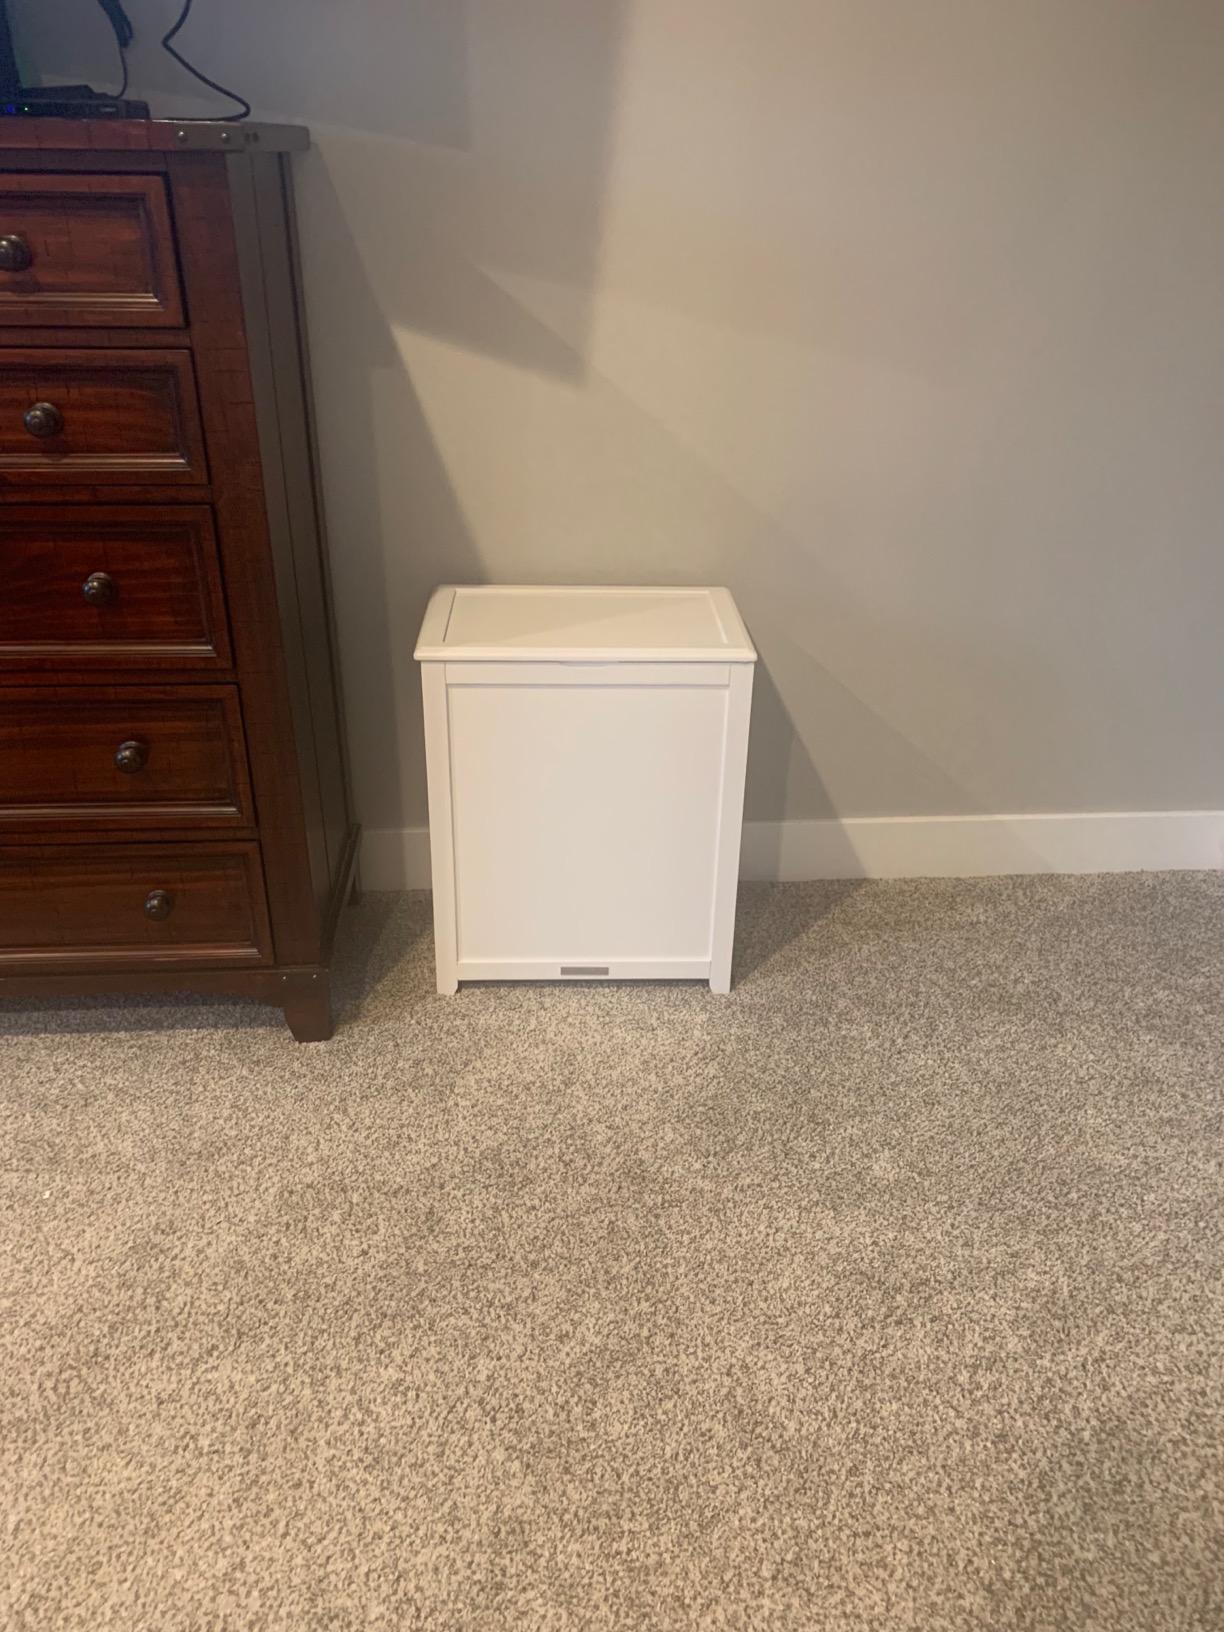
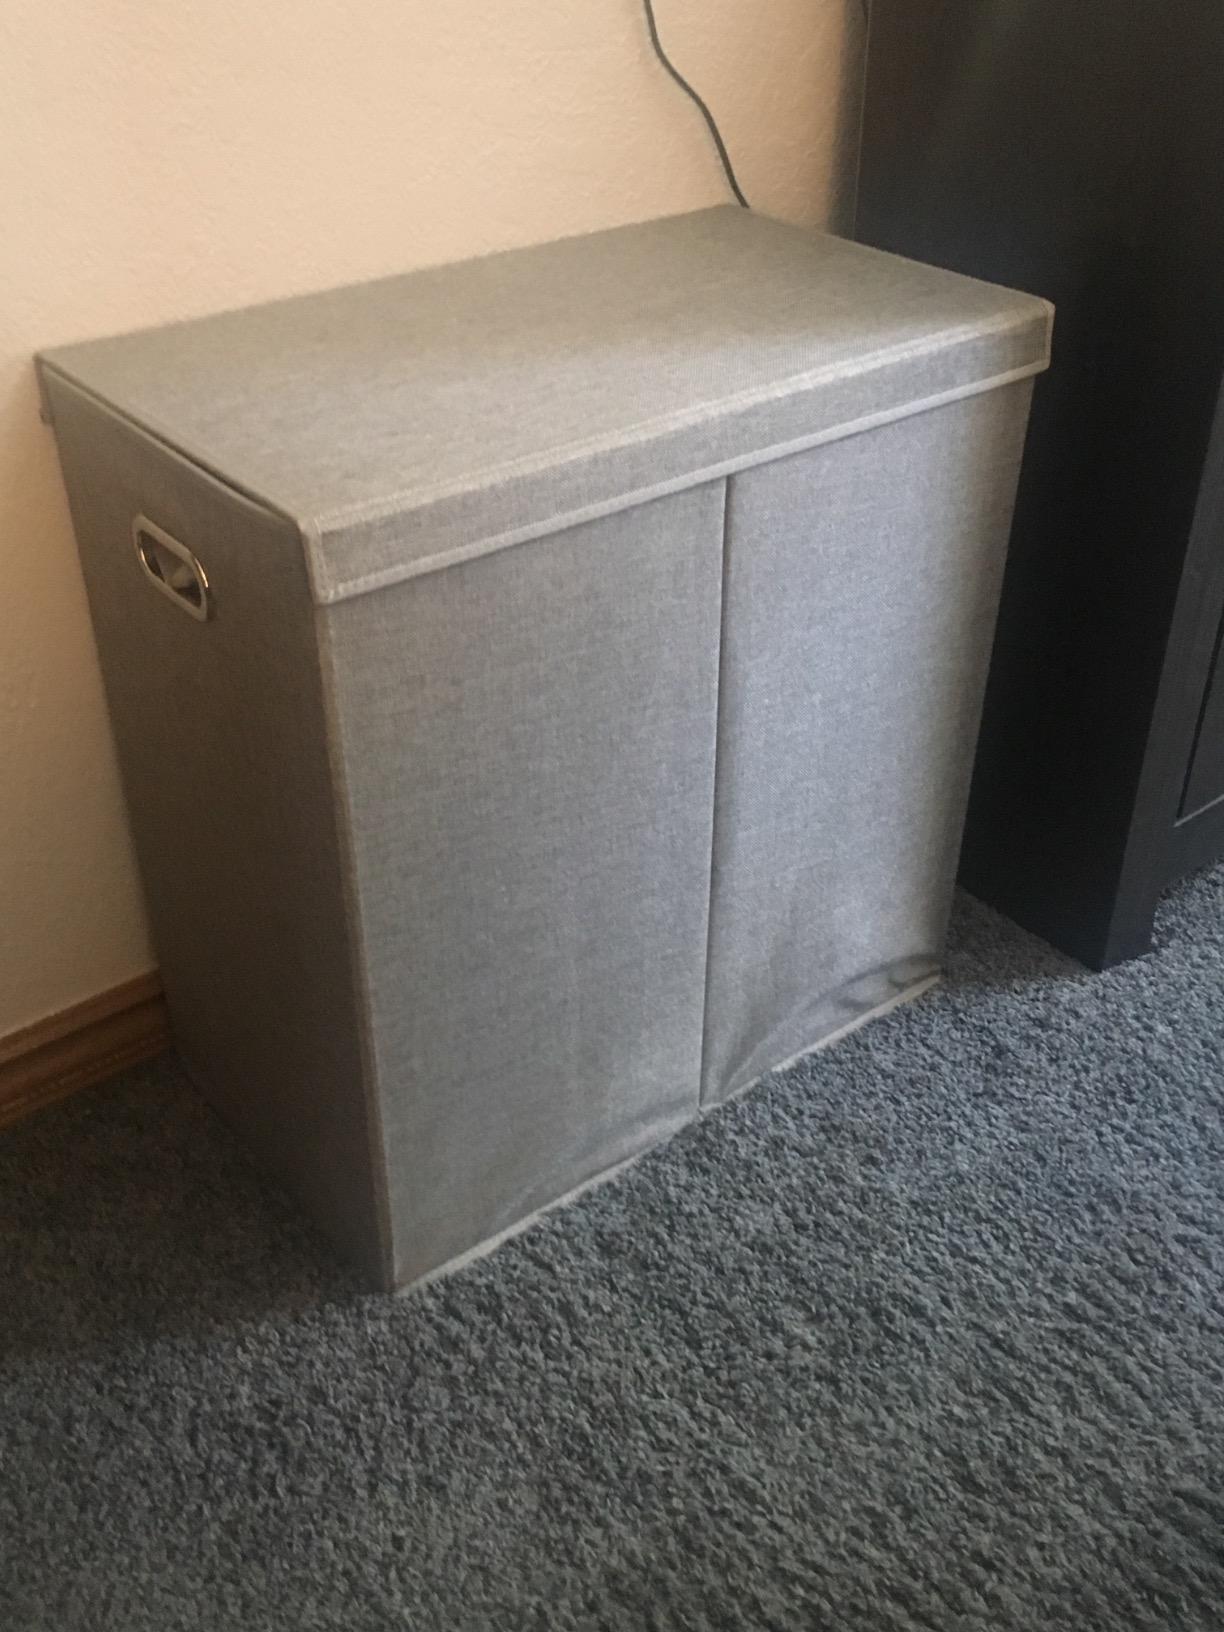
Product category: items_hamper
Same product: no